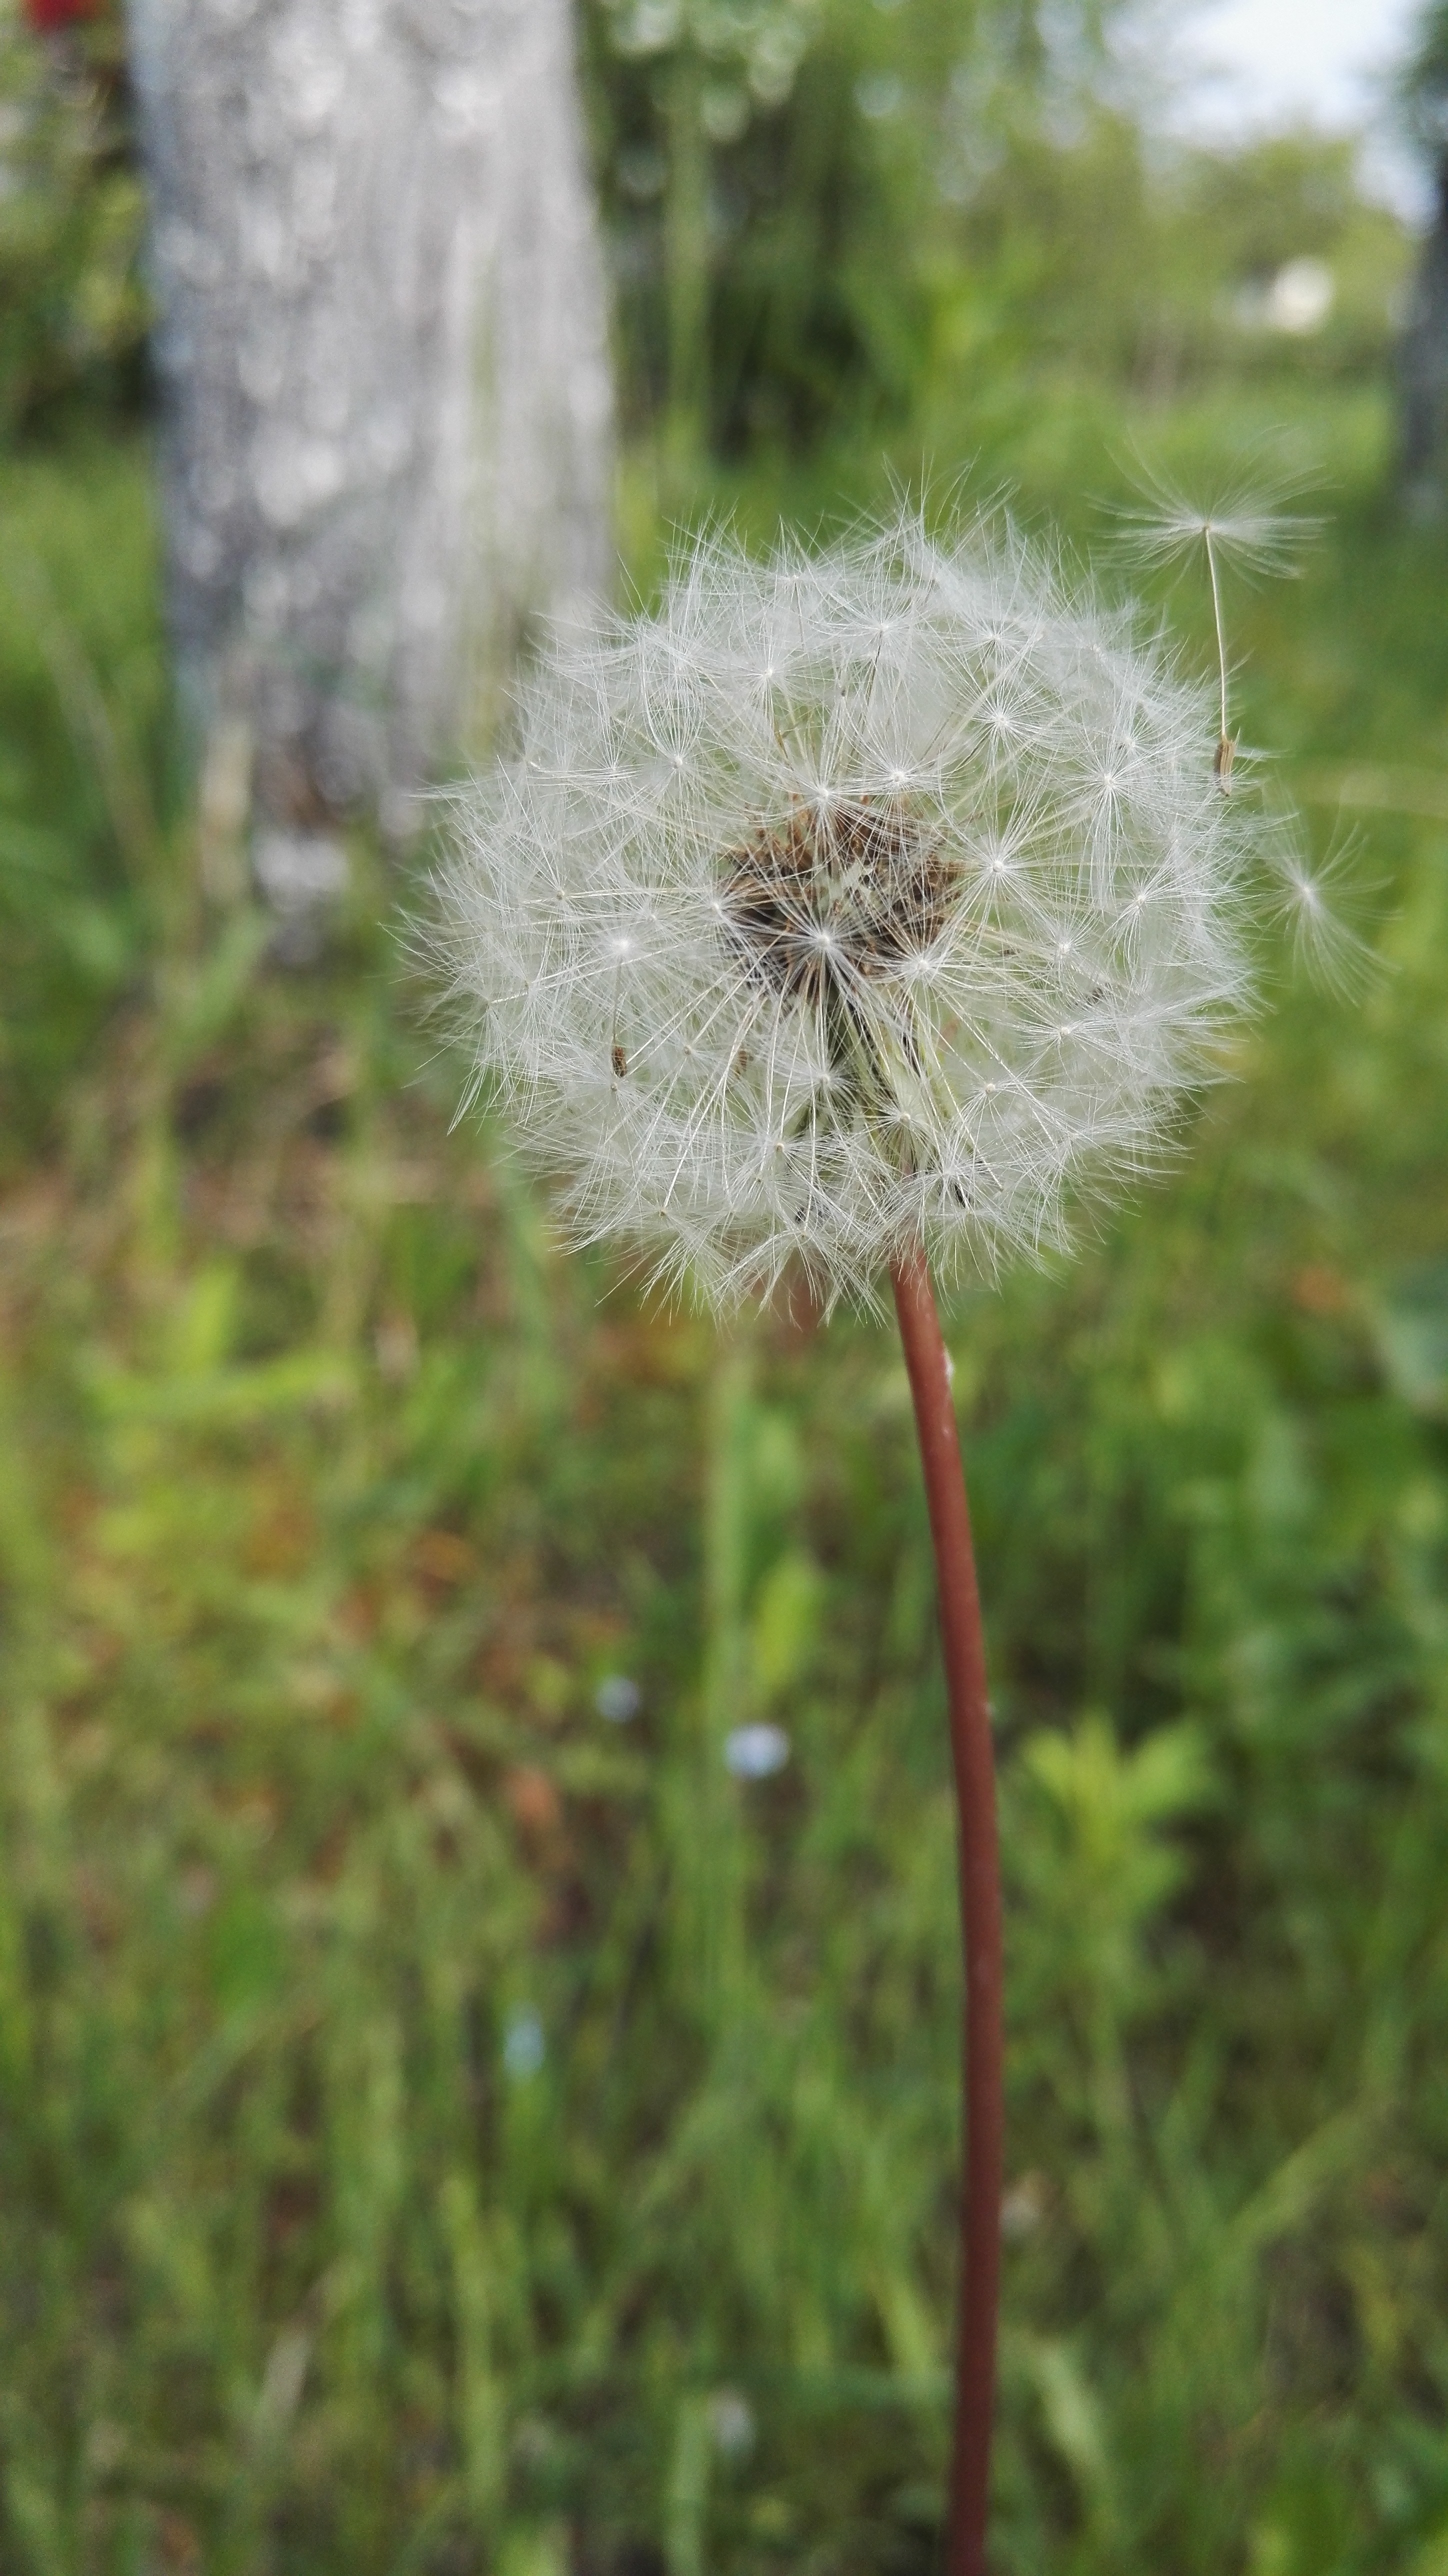
nature, grass, plant, meadow, dandelion, prairie, leaf, flower, summer, spring, green, macro, botany, garden, closeup, flora, wildflower, flowers, the background, macro photography, flowering plant, daisy family, grass family, plant stem, land plant